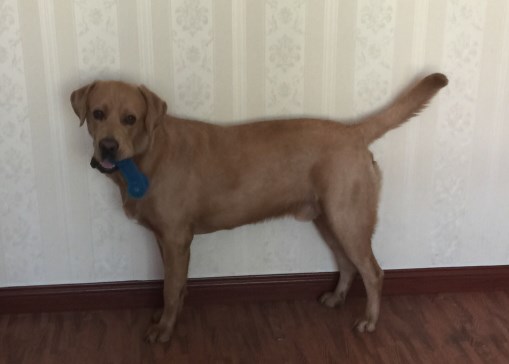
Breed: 3580-n000122-Labrador_retriever